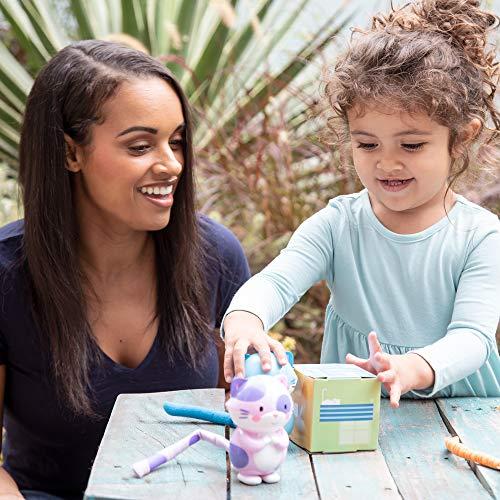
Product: Educational Insights My First Game: Tail Trails, Multicolor
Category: Toys & Games | Learning & Education
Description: The My first game series by Educational Insights helps toddlers build skills through game play.
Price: $19.99
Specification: ProductDimensions:11x5.1x4.5inches|ItemWeight:10.2ounces|ShippingWeight:10.2ounces(Viewshippingratesandpolicies)|ASIN:B07DJXSTJP|Itemmodelnumber:1703|Manufacturerrecommendedage:36months-4years